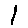
Label: 1